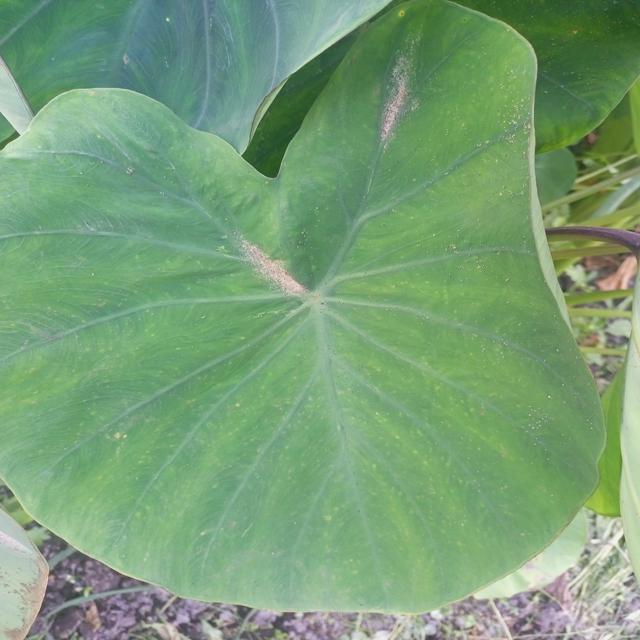
Label: Early_Blight